John Cornwall (died 1414)

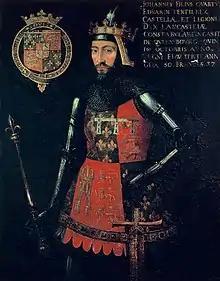
John of Gaunt.

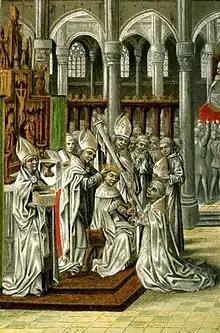
Coronation of Henry IV.

Cornwall formally entered the Lancastrian affinity on 12 March 1395 at in Bordeaux through an indenture with John of Gaunt. This was at a time of truce in the Hundred Years' War, with Richard II's effective power confined to very small enclaves along the west coast of France. Cornwall was still an esquire and the indenture is unusual in giving him both wages and bouche of court – a privilege reserved for knights. He promised to serve Gaunt "tant en temps de pees come de guerre al terme de sa vie" – alike in times of peace and war to the end of his life. He was bound to turn out for war mounted and arrayed in a way suitied to his station in life. In return he was assigned an annuity of 20 marks, drawn from the revenues of the manor of Aldbourne in Wiltshire. The payment would rise to £20 when he was knighted.